Geology

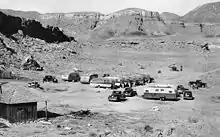
A typical USGS field mapping camp in the 1950s

The geology of an area changes through time as rock units are deposited and inserted, and deformational processes alter their shapes and locations.